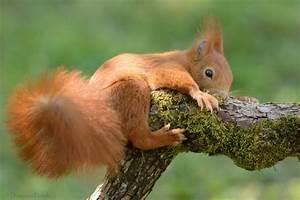
Label: squirrel